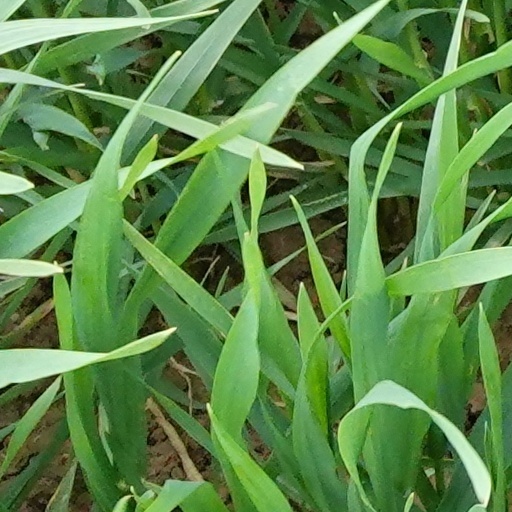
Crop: wheat